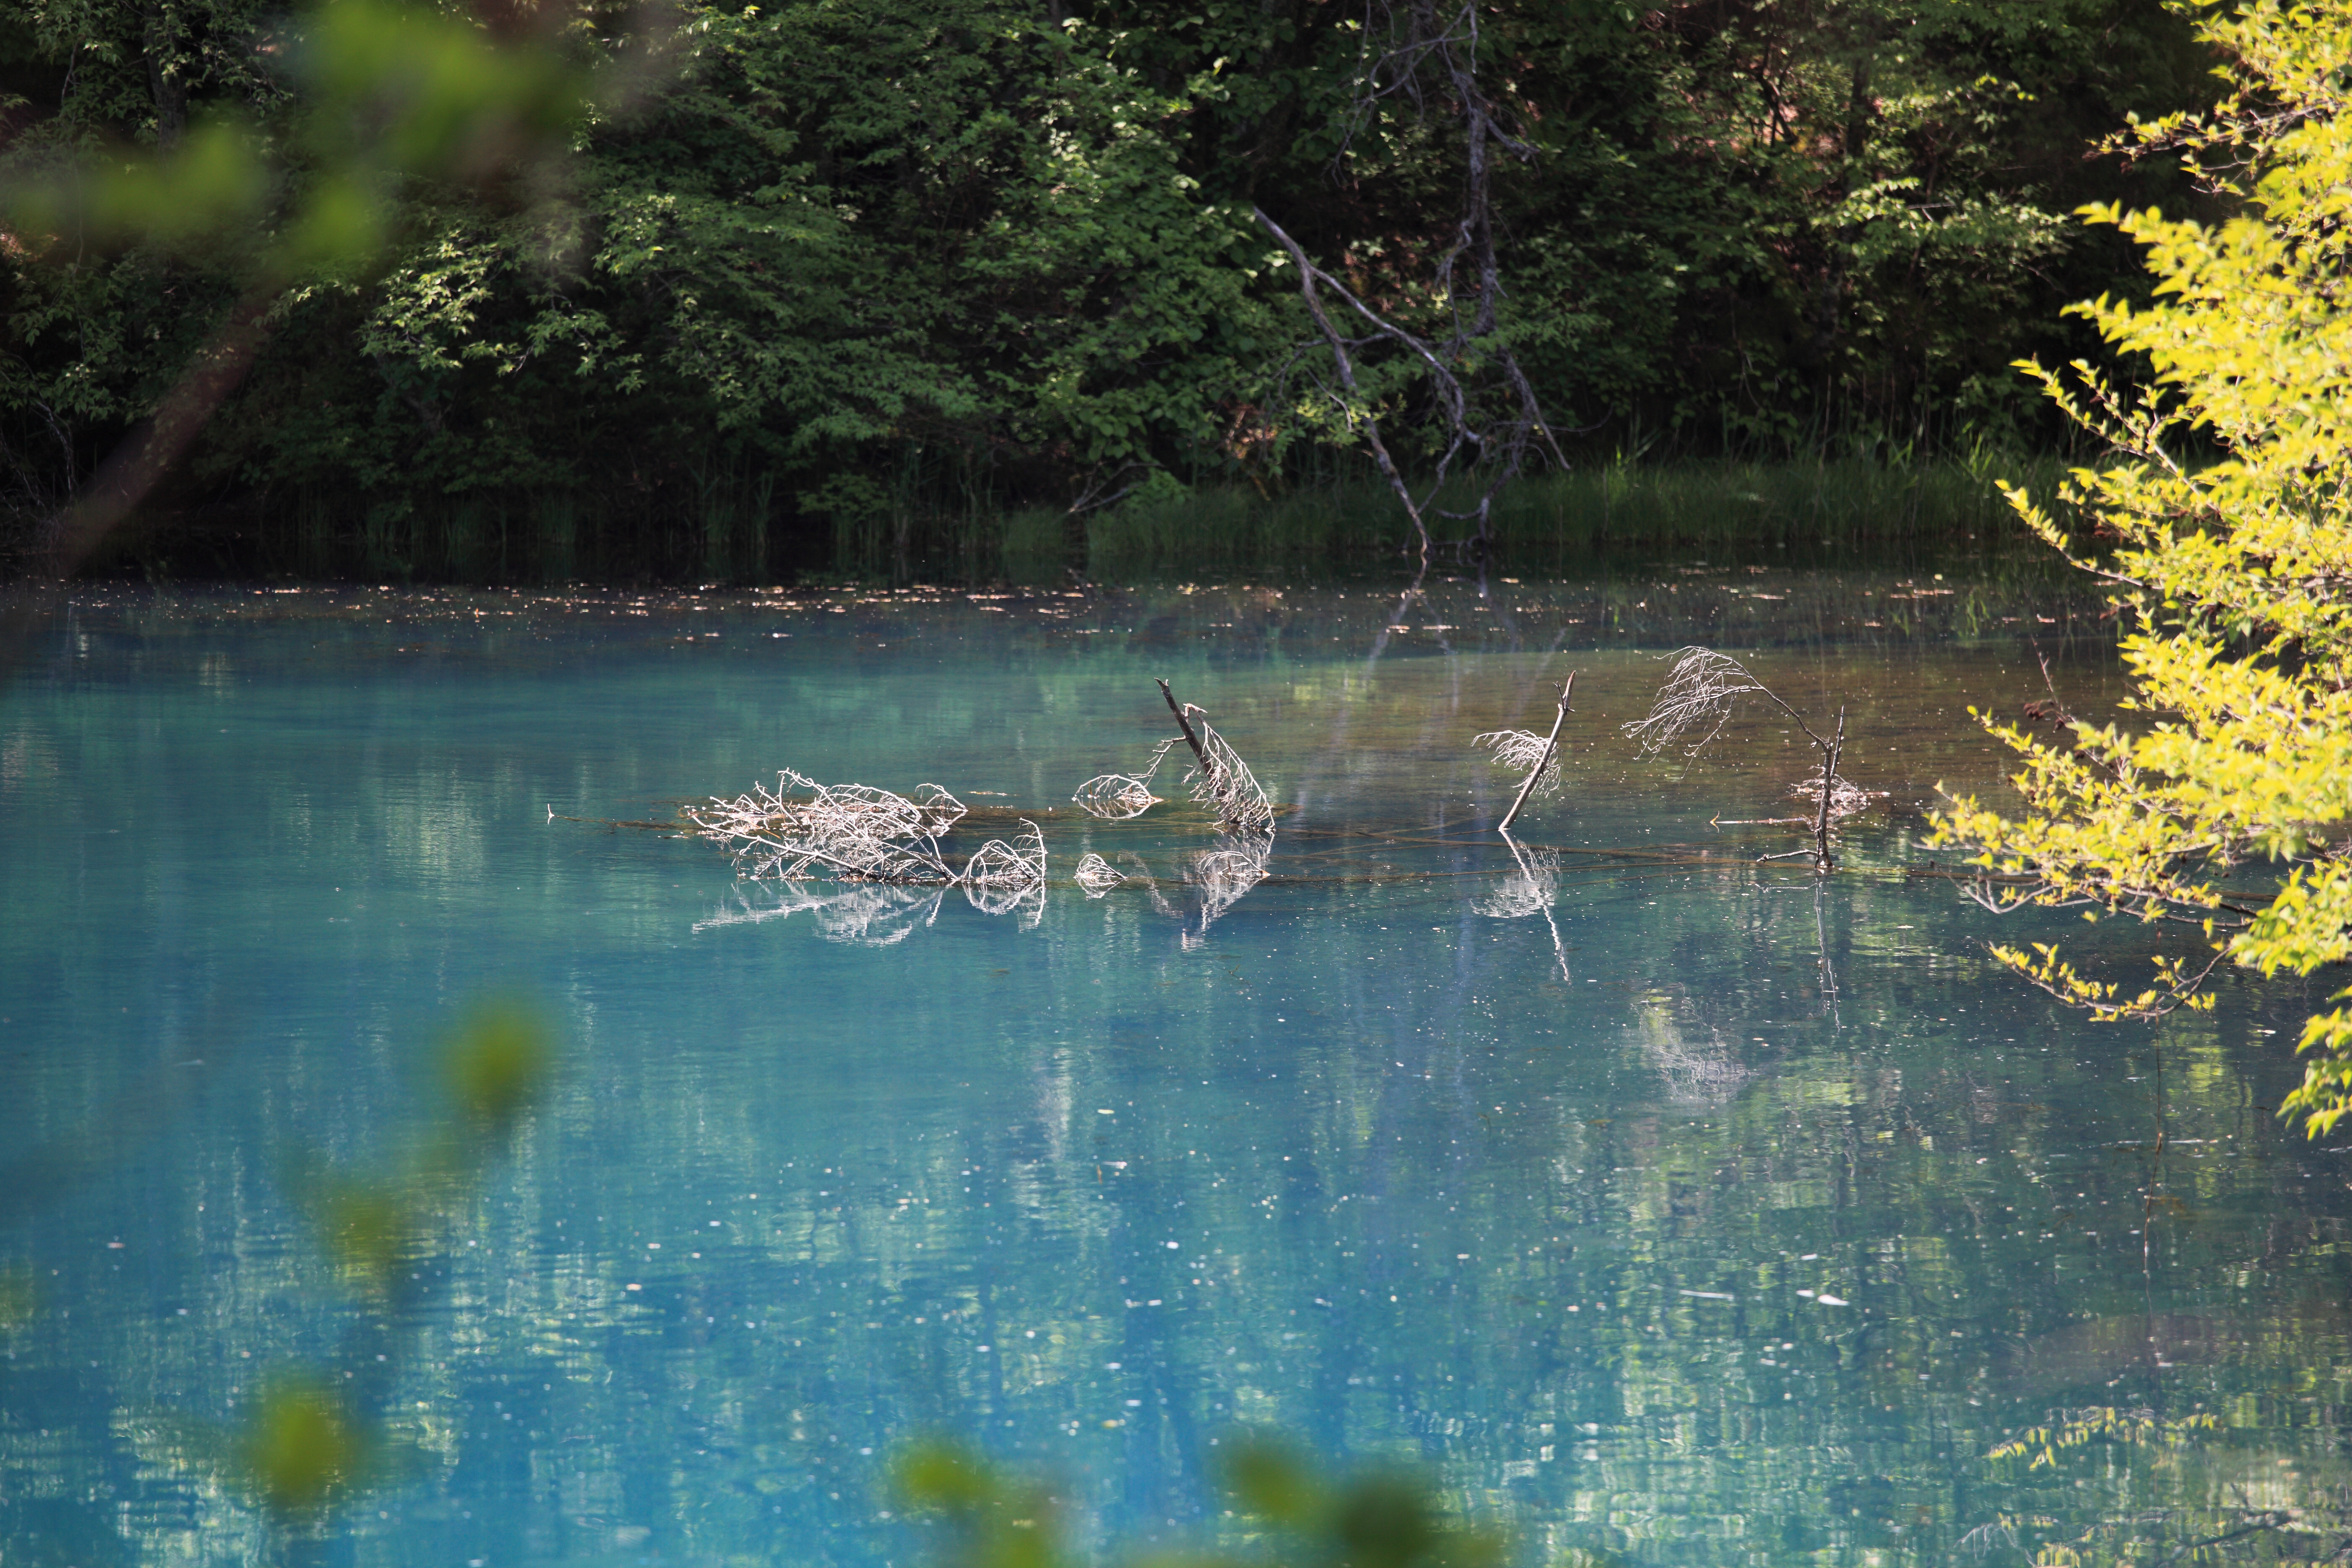
tree, water, nature, swamp, trail, leaf, flower, lake, river, pond, wildlife, reflection, high, autumn, body of water, wetland, 5d, hires, habitat, markii, hi, res, resolution, fukushima, goshikinuma, yamagun